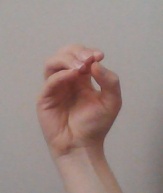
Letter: ha